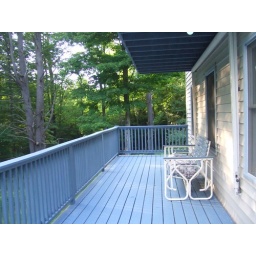
wrap around porch on main floor of house 2.